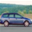
Label: automobile